Boxing Day (2007 film)

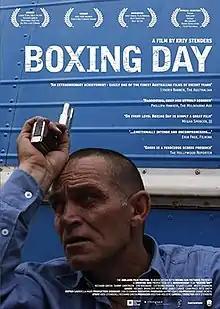
Film poster

The film blends documentary with fiction, as it shows 82 minutes in the life of an ex-convict and recovering alcoholic.